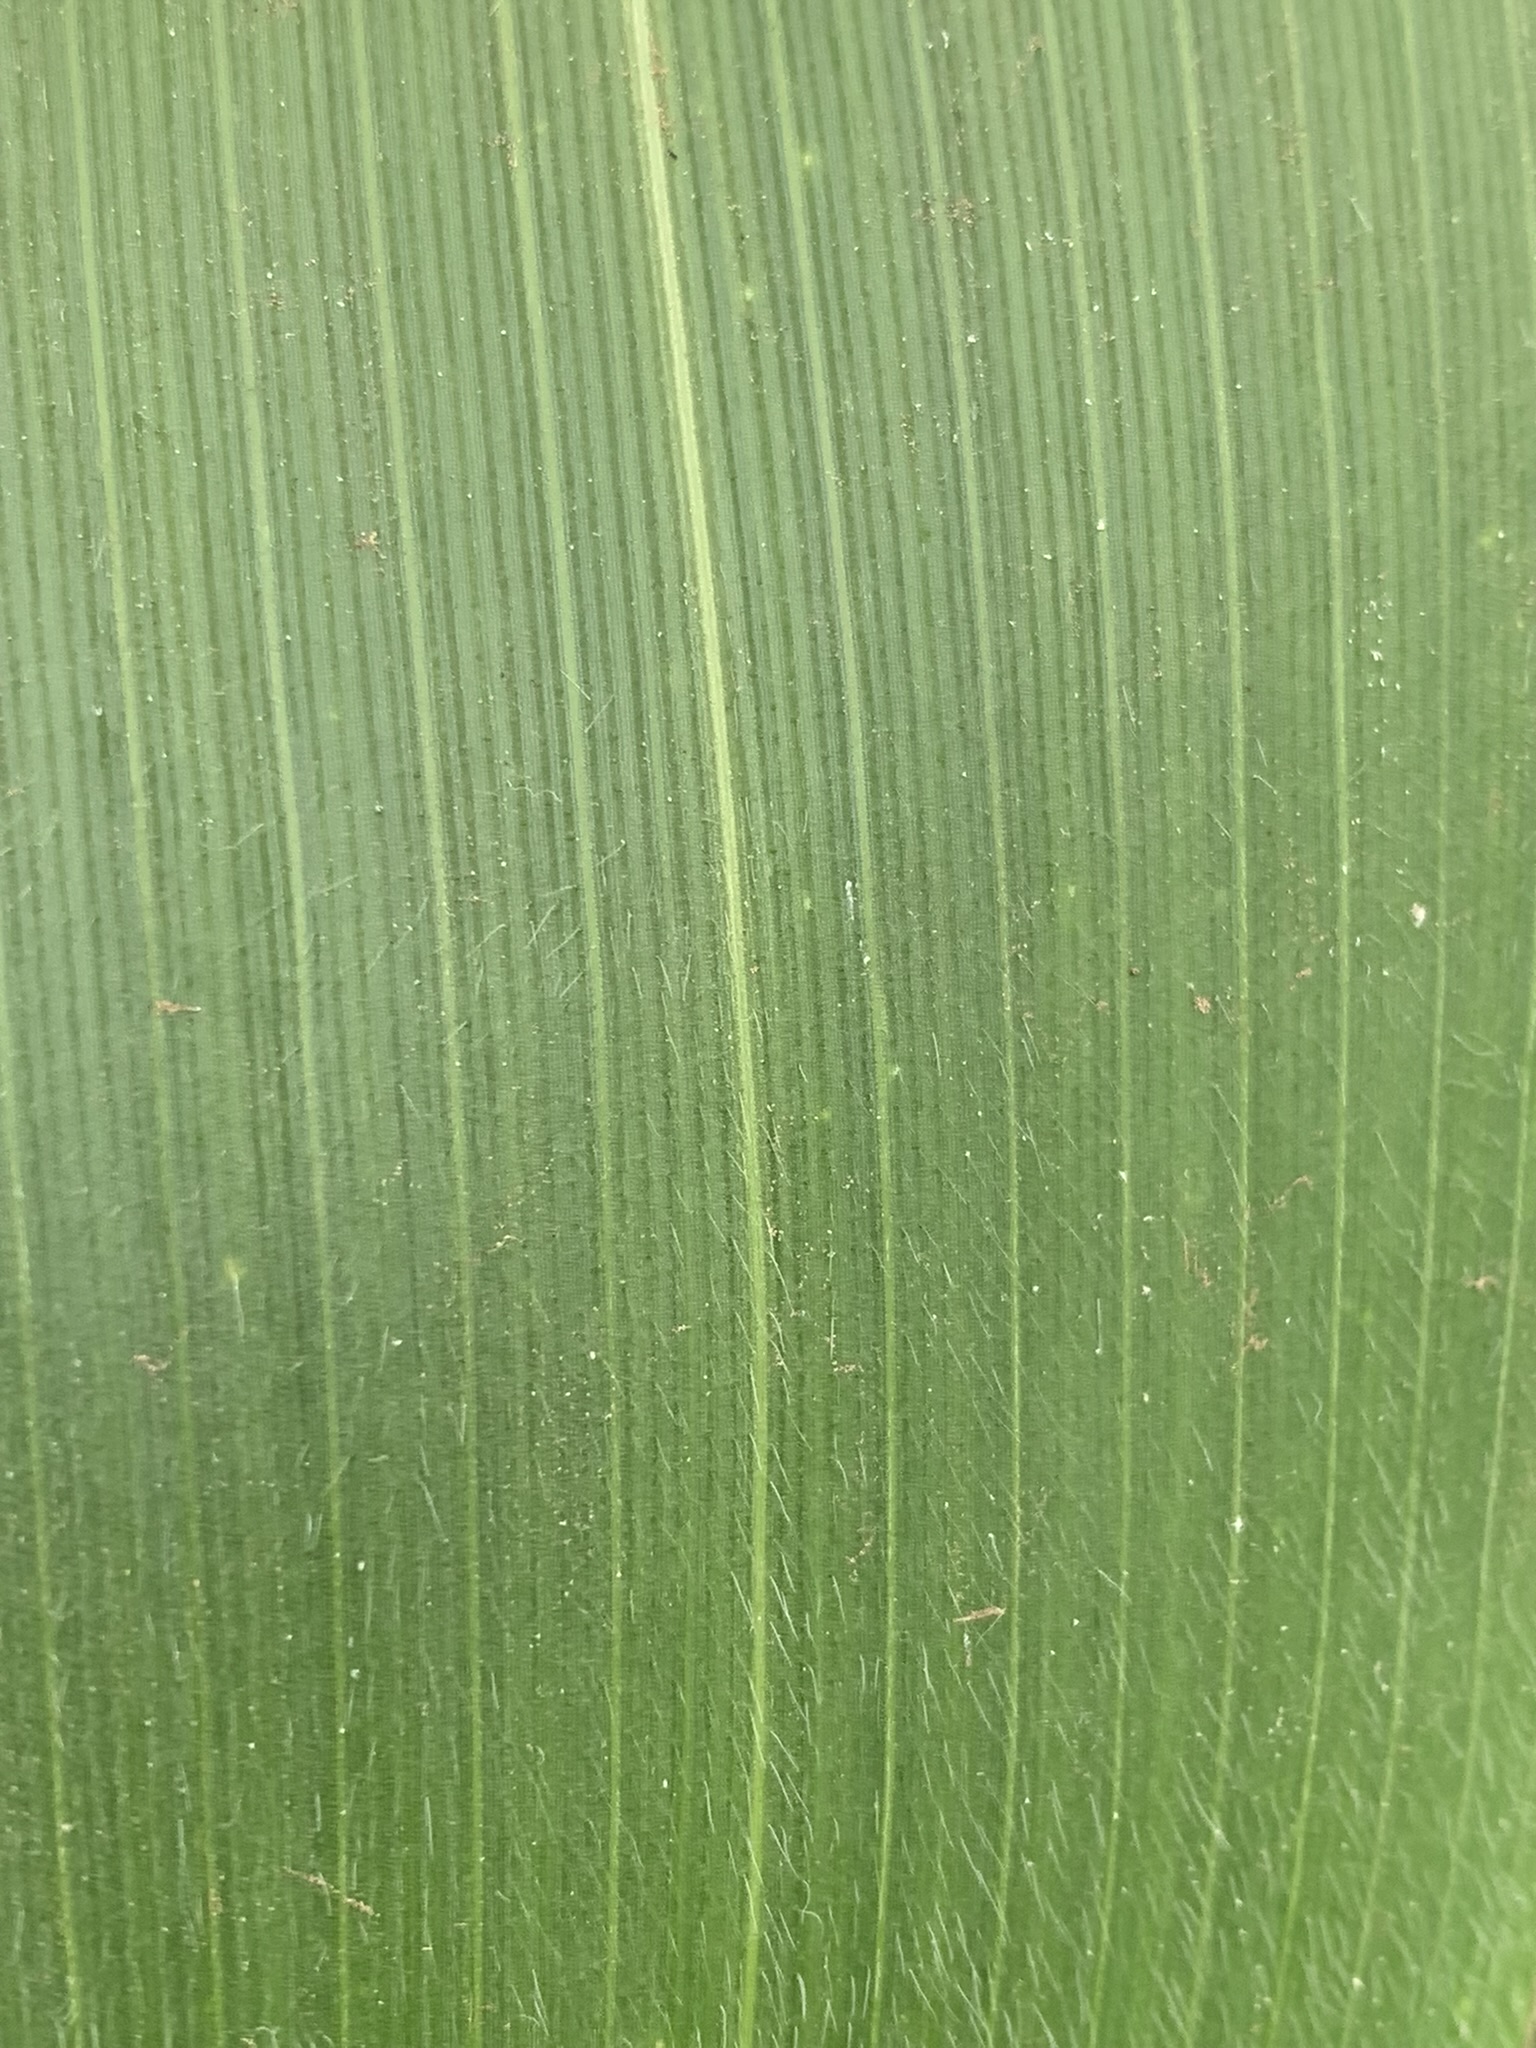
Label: Healthy